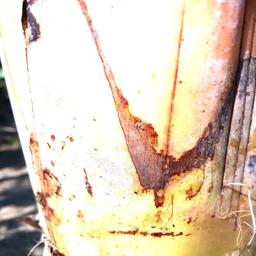
Label: PSEUDOSTEM WEEVIL